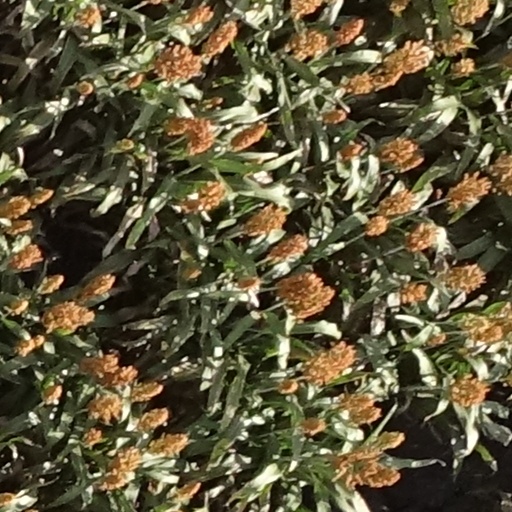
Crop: sorghum